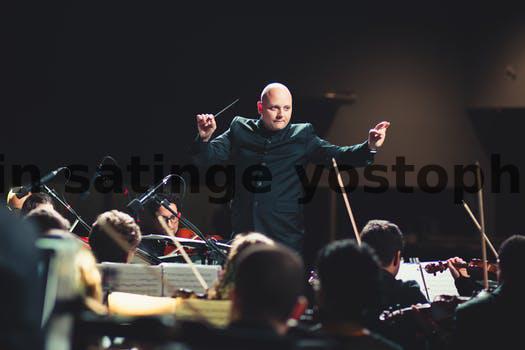
Label: Watermark